Torsnes

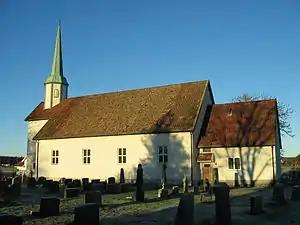
Torsnes Church

Torsnes was created by a split from Borge on 1 January 1910. At that time Torsnes had a population of 1,538.